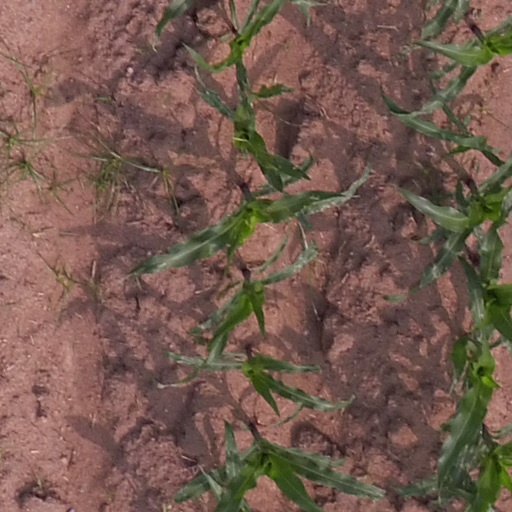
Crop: maize; corn